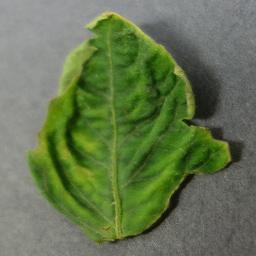
Label: Tomato___Tomato_Yellow_Leaf_Curl_Virus